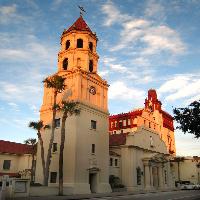
Weather: sun or clear